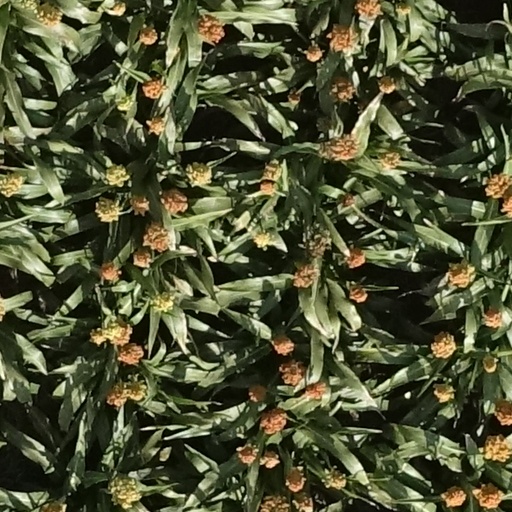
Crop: sorghum